Fusamoto Station

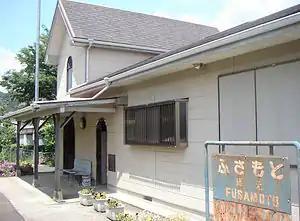

is a railway station operated by the Isumi Railway Company's Isumi Line, located in Isumi, Chiba Prefecture Japan. It is 22.2 kilometers from the eastern terminus of the Izumi Line at Ōhara Station.